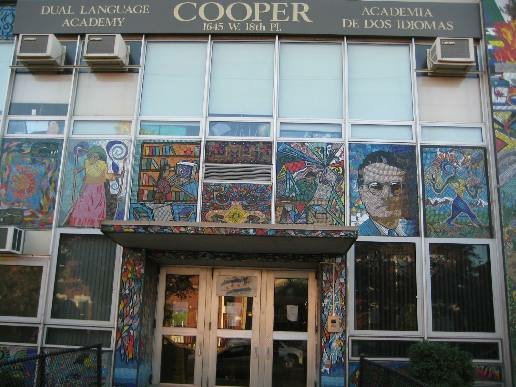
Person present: No